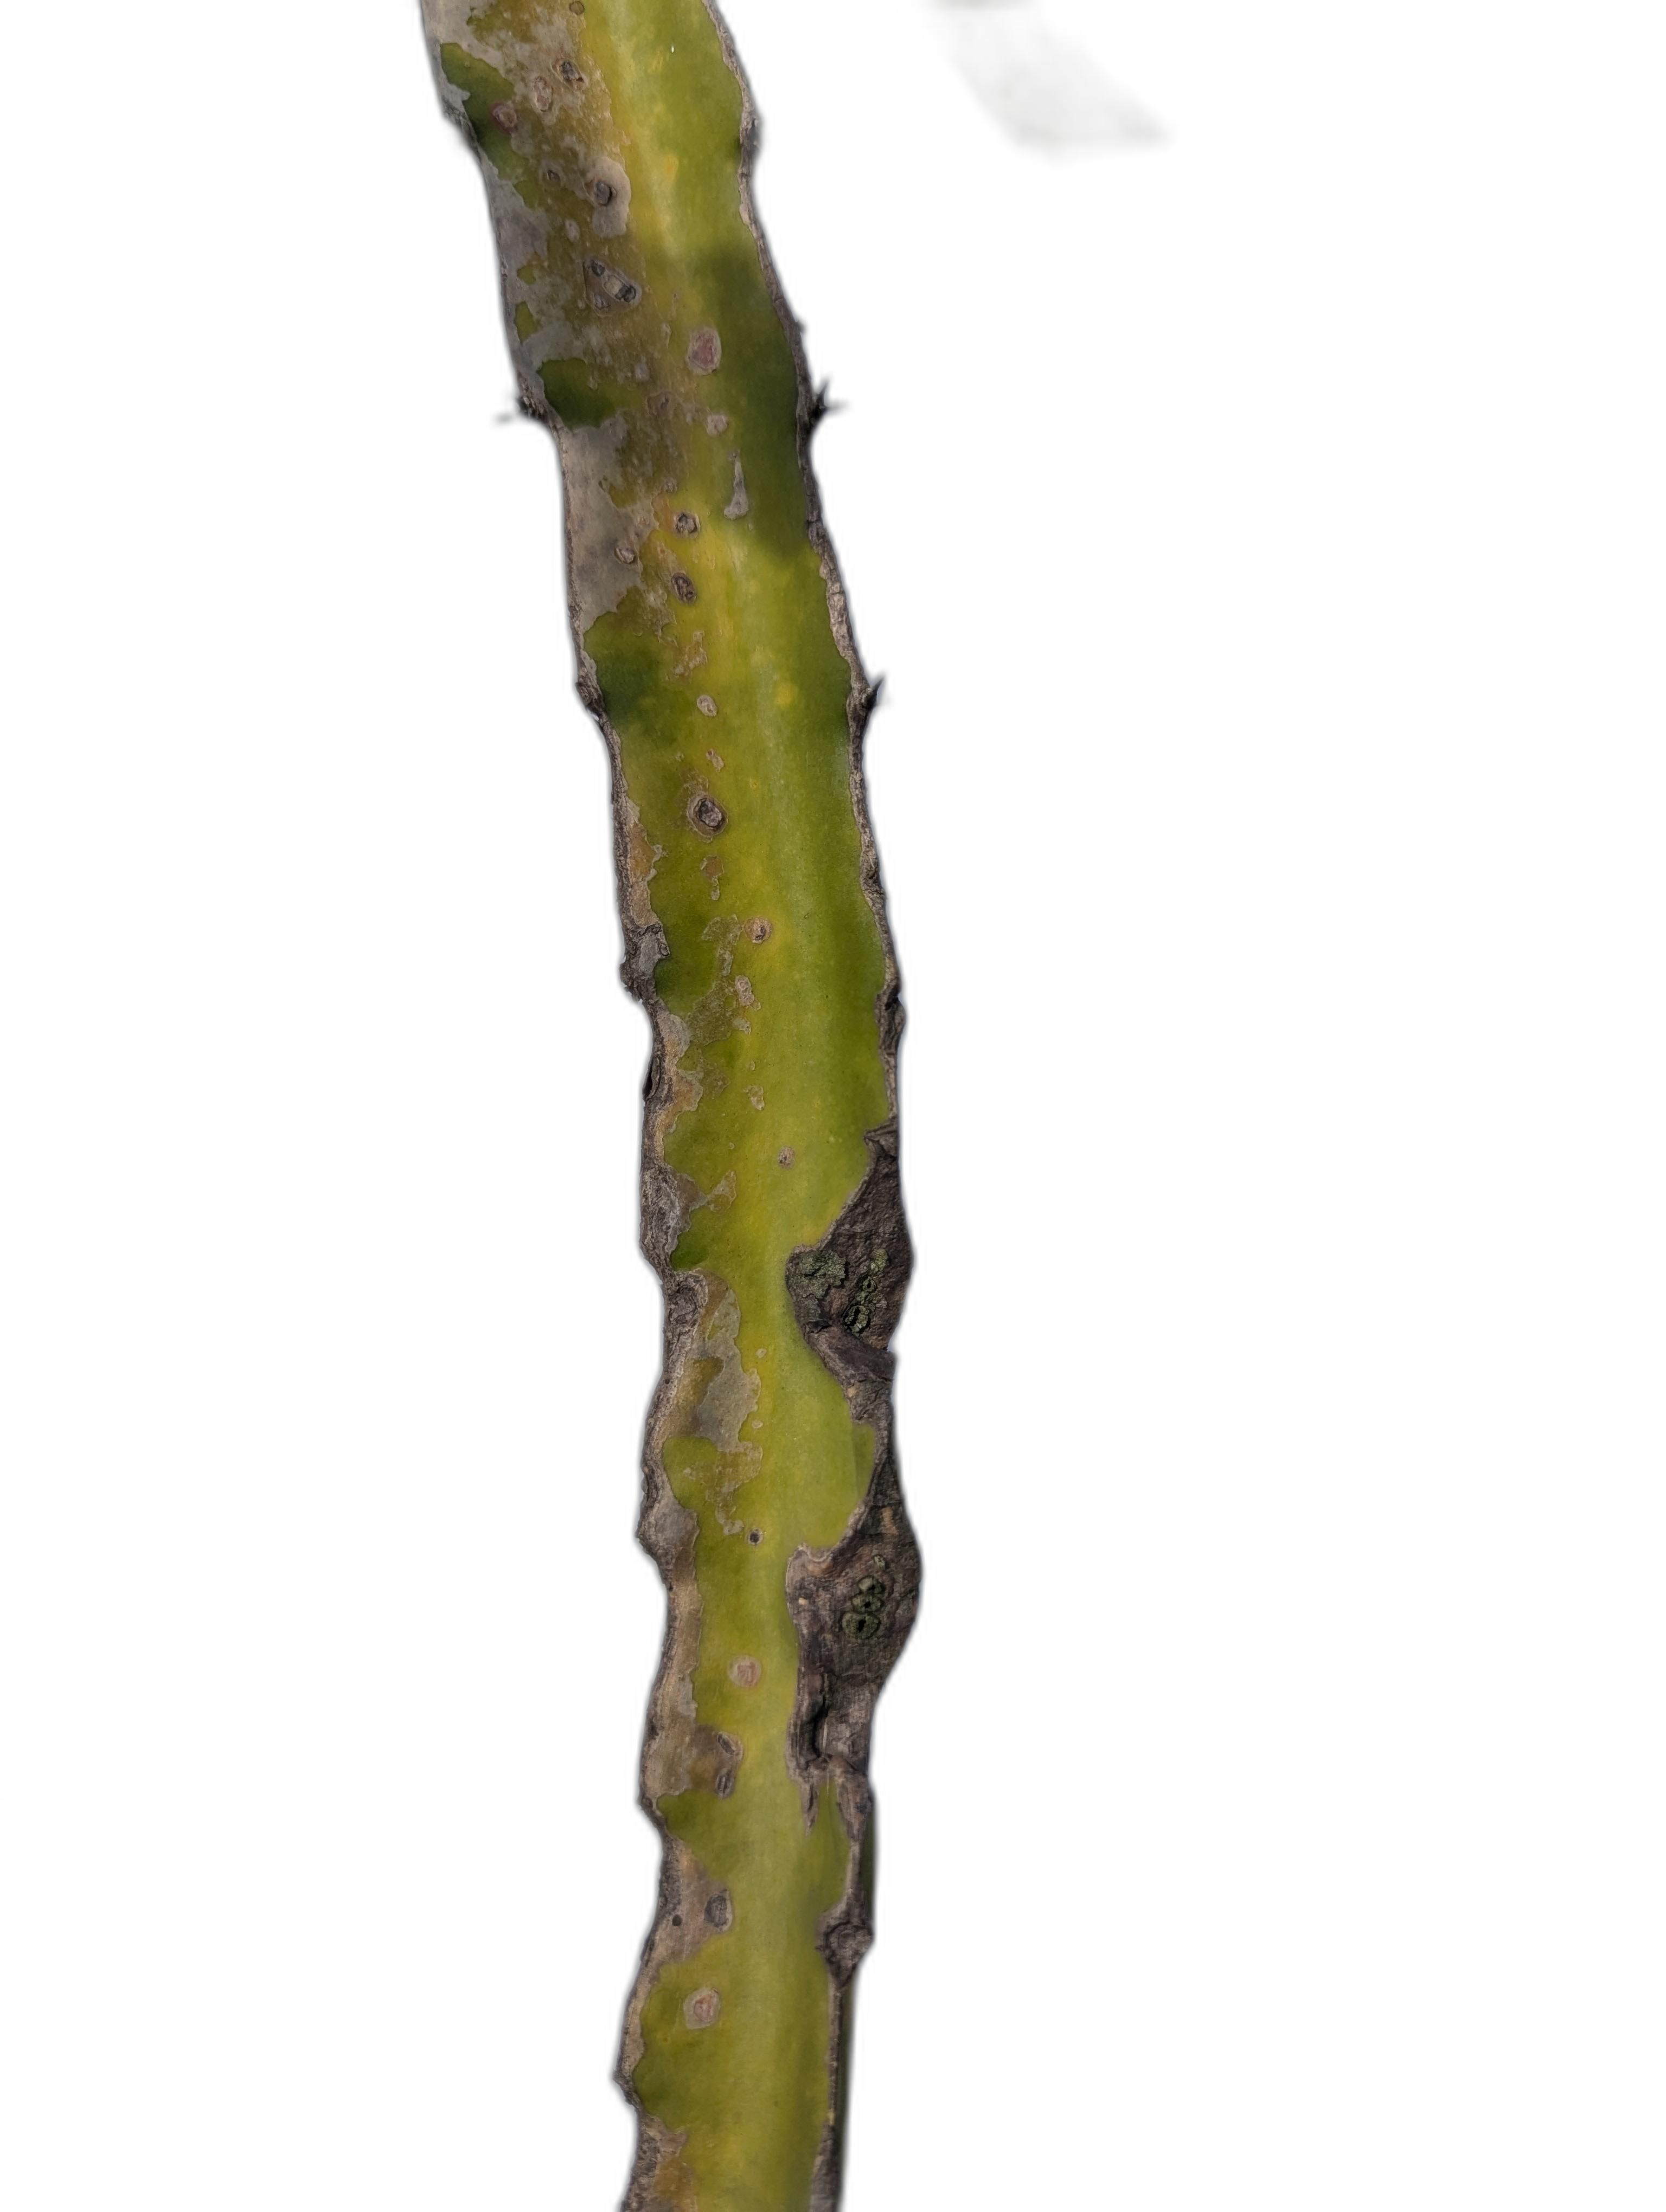
Label: Bad leaf